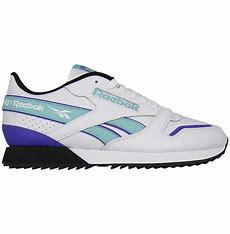
Brand: Reebok
Model: Cl Lthr